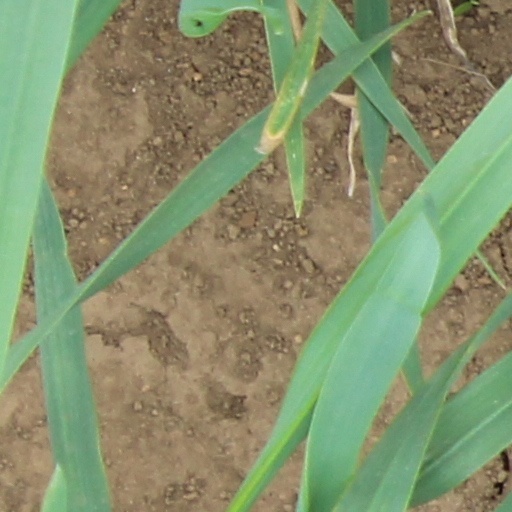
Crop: wheat